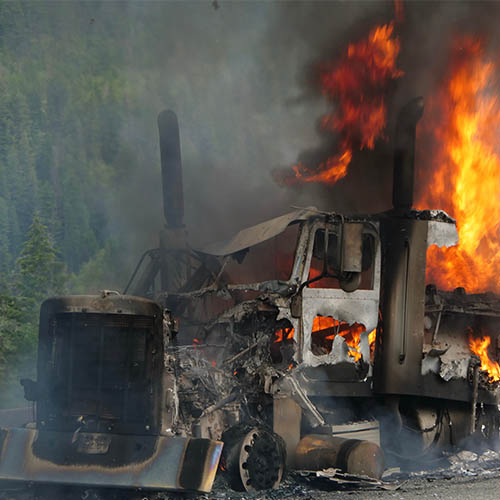
Label: urban_fire